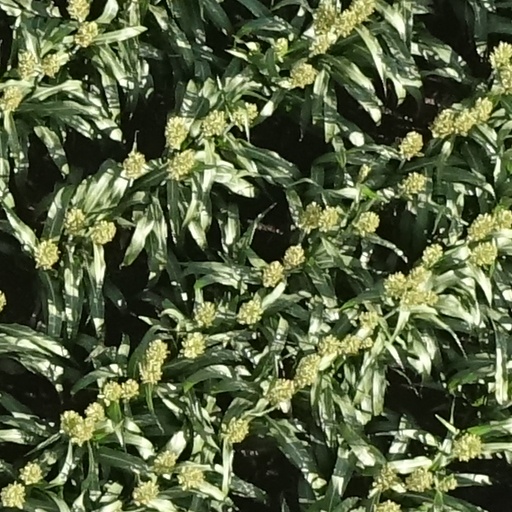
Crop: sorghum